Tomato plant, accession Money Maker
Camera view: vertical (180 deg); turntable rotation: 300 degrees
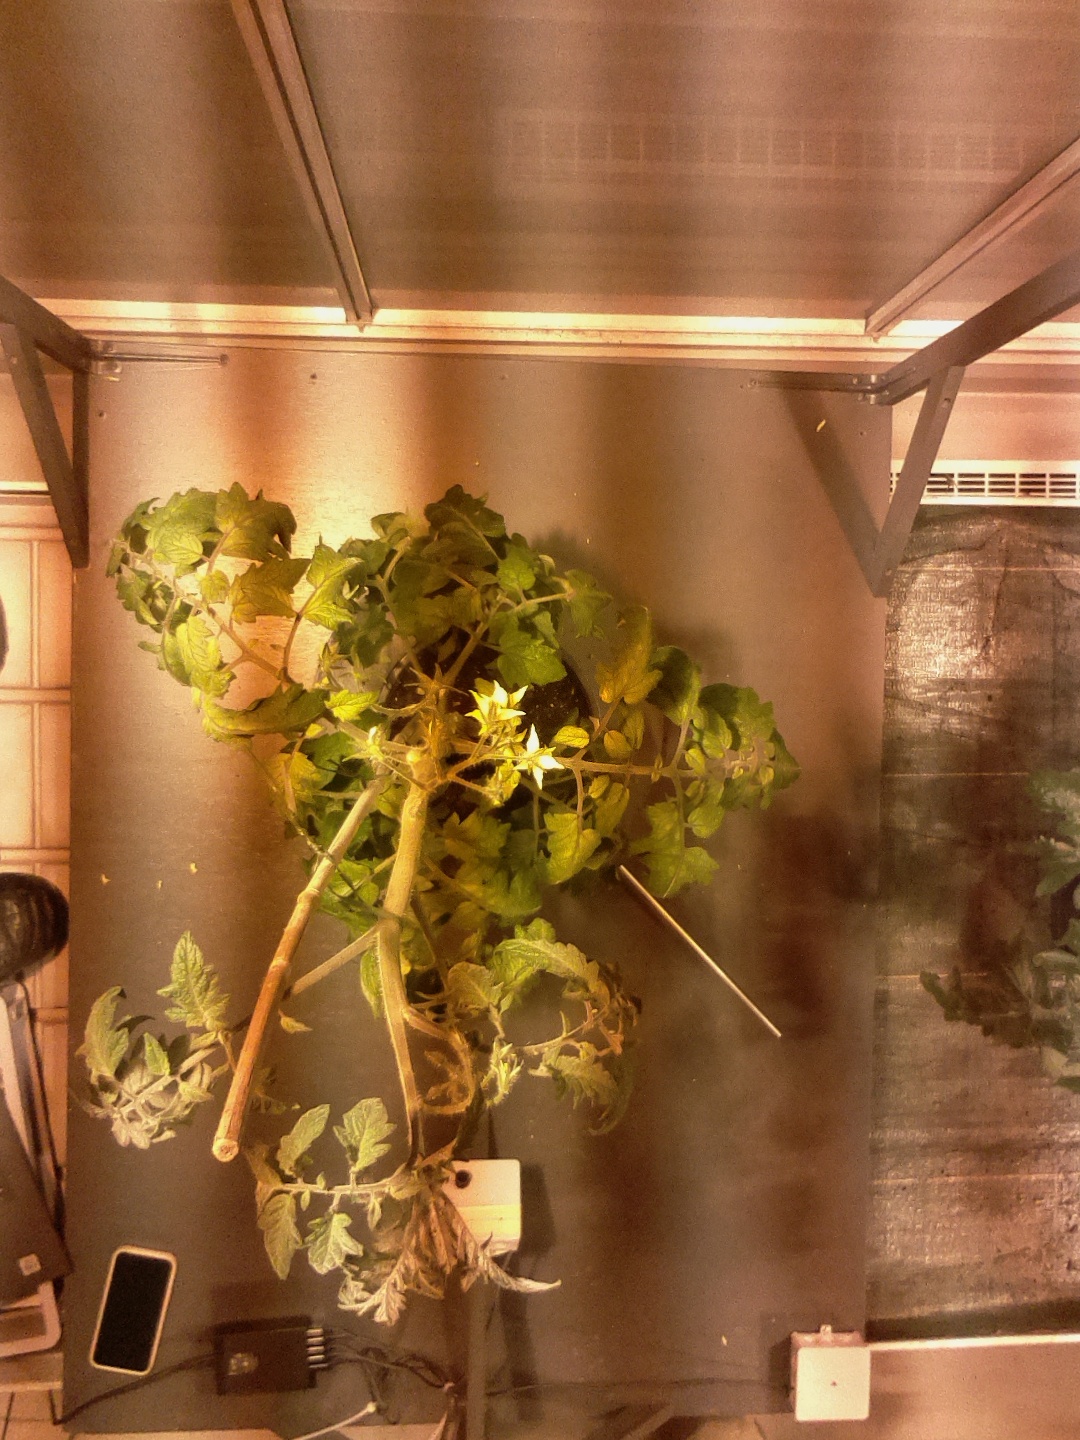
BBCH growth stage 70: Fruits at the main stem or branches visibles